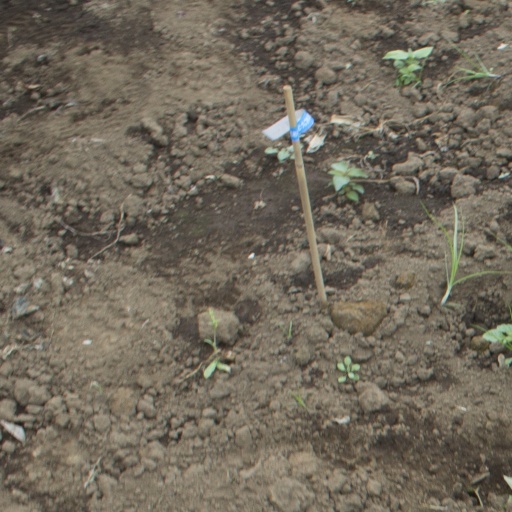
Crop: soybean